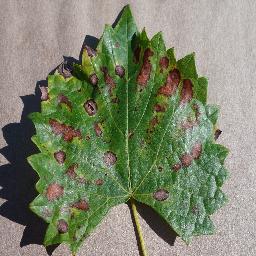
Label: Grape___Esca_(Black_Measles)